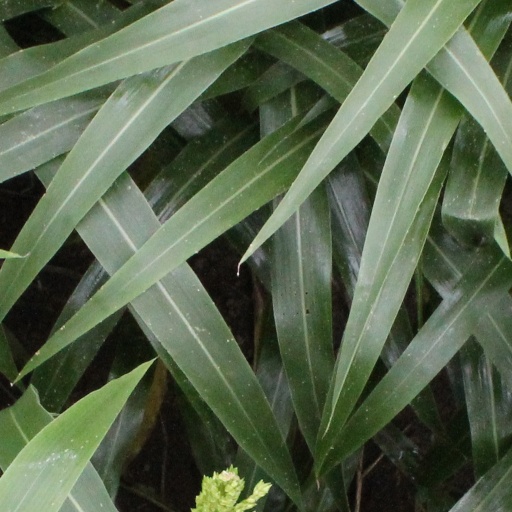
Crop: sorghum